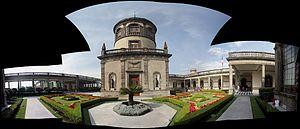
Vue panoramique de la cour de l'observatoire du château de Chapultepec.
Le château de Chapultepec est un palais édifié au XVIIIᵉ siècle, sur les ordres du vice-roi de la Nouvelle-Espagne, Bernardo de Gálvez. Utilisé pendant des années comme résidence estivale par le vice-roi avant d'être transformé en collège militaire après l'indépendance et jusqu'en 1862, il est l'objectif de la bataille de Chapultepec lors de la guerre américano-mexicaine de 1846-1847.